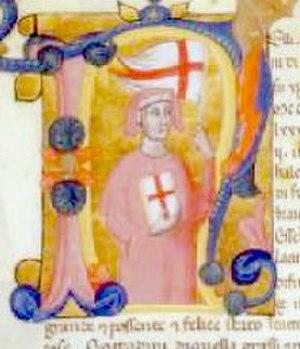
Giano della Bella était une personnalité politique florentine de la fin du XIIIᵉ siècle.